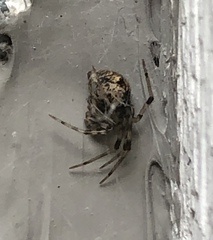
Species: Parasteatoda_tepidariorum